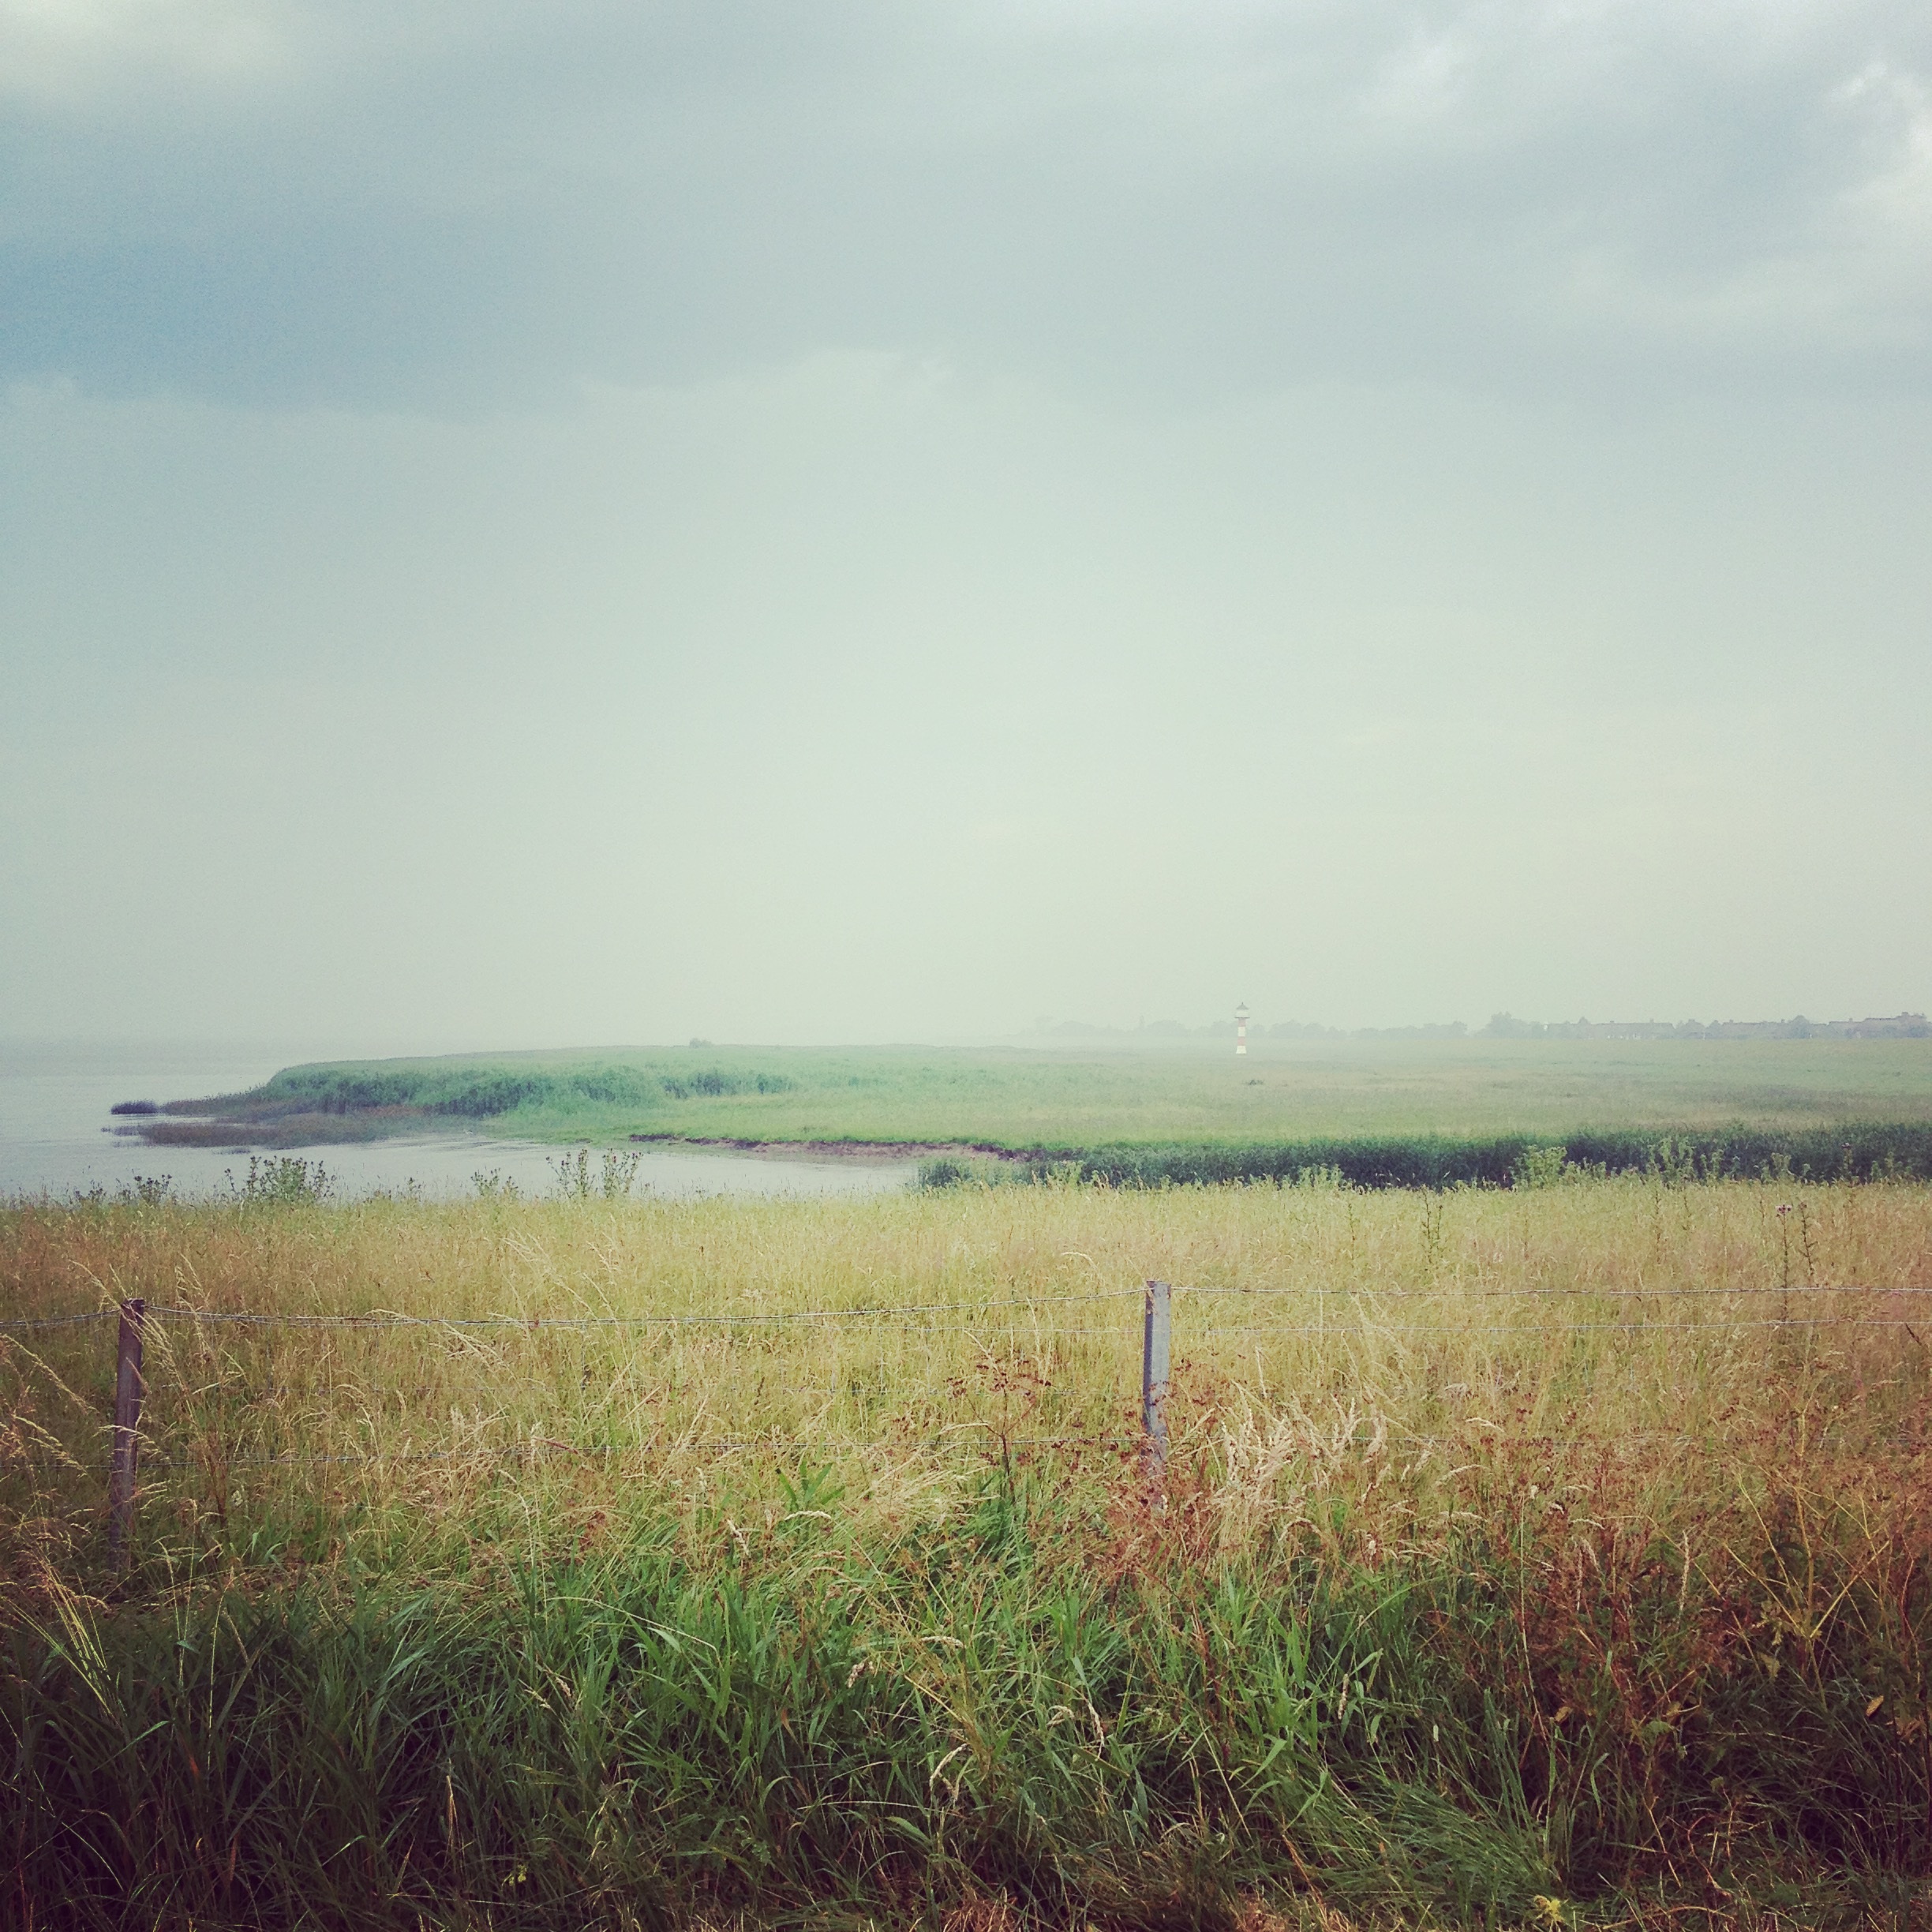
landscape, sea, coast, water, nature, grass, horizon, marsh, cloud, sky, mist, field, meadow, prairie, sunlight, morning, hill, wind, land, pasture, agriculture, plain, grassland, wetland, habitat, north sea, ecosystem, northern germany, steppe, rural area, natural environment, atmospheric phenomenon, grass family